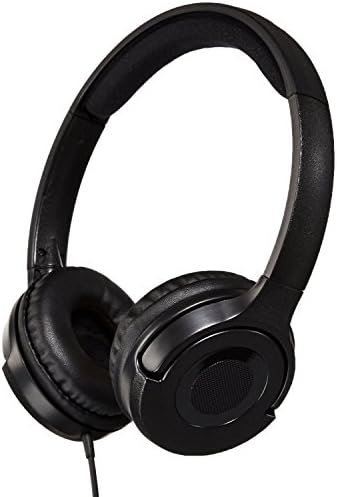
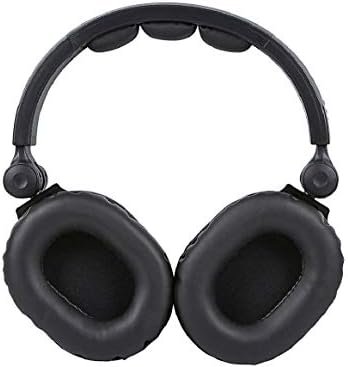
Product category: headphones
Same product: no